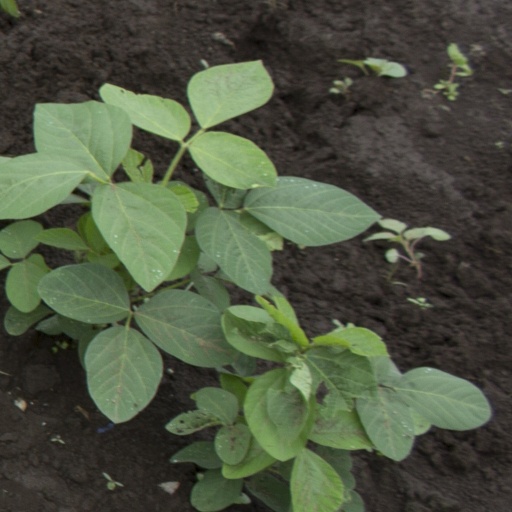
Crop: soybean